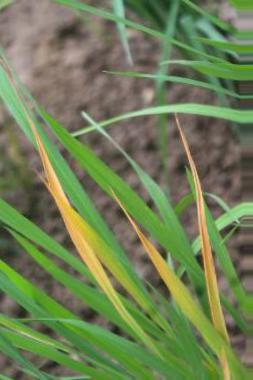
Nhãn: Tungro virus